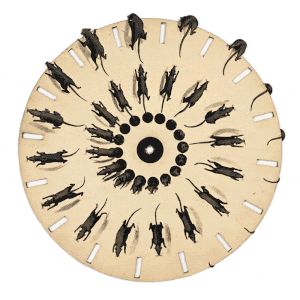
Disque de phenakistiscope animé (16 sections, intervalle de temps 0,10 s) - Rats fuyants, Fantascope de Thomas Mann Baynes, 1833. Fabriqué à Londres, Grande Bretagne, en 1833. Fabriquant
La pixilation est une technique d'animation en volume, où des acteurs réels ou des objets sont filmés image par image.